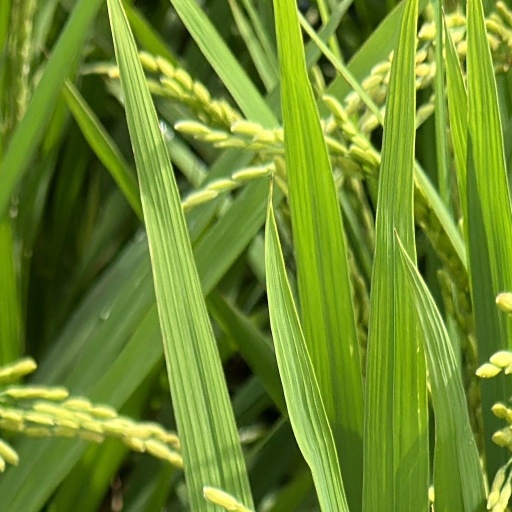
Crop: rice